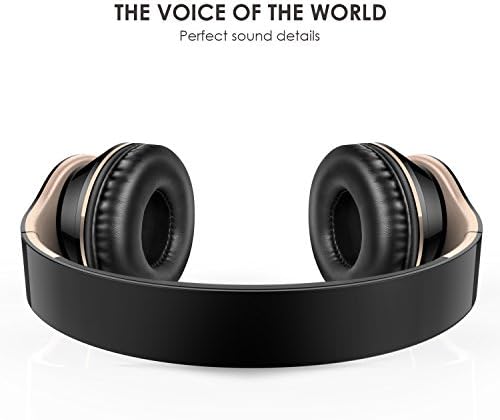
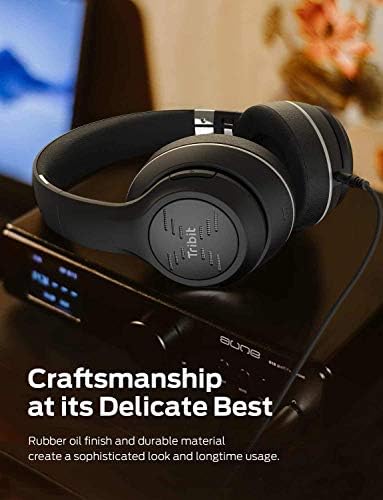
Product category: headphones
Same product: no